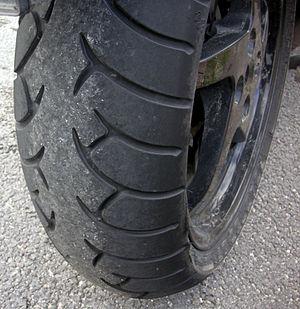
pneu arrière d'une moto
La construction d'une motocyclette se décompose en différentes parties détaillées ci-après.